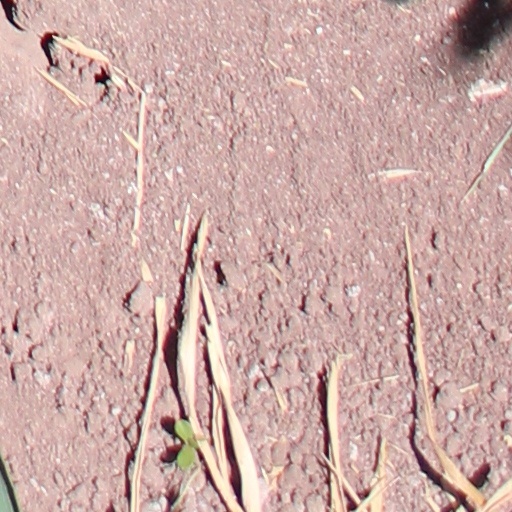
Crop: wheat